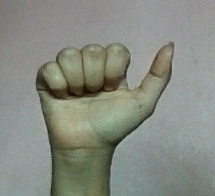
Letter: dhad